Invasion of Darfur (1916)

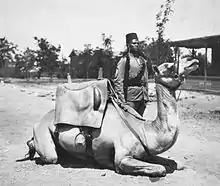
An Anglo-Egyptian camel soldier

Wingate believed that Dinar would avoid a large battle in the provinces, but would instead gather his troops at al-Fashir, until the rainy period started, which would benefit their style of guerrilla fighting and raids on the Anglo-Egyptian column and their lines of communication. Kelly's immediate concern was providing water and other supplies to his troops. The Anglo-Egyptian expedition coincided with a period of no rainfall and once all the native food supplies had been used, their nearest supply point was the railhead at El-Obeid to the west. To overcome some of their supply problems, Wingate started construction of a road suitable for trucks, which he had obtained to supplement his camel transport. The road would stretch from the rail line at Rahad to Taweisha then on to the capital of al-Fashir, about . Once completed, a journey on the road by vehicles, from the rail line to the capital, would take four days. General Sir Archibald Murray, commander of the Egyptian Expeditionary Force, fighting the Sinai and Palestine Campaign, arranged for the Royal Flying Corps (RFC) to send a flight of four aeroplanes, 15-pounder field guns and ammunition, wireless sets and light transport vehicles, to assist the expedition.